William Colenso

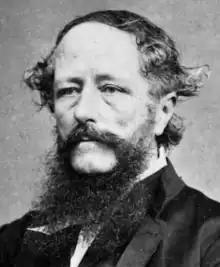
Colenso in 1868

William Colenso (17 November 1811 – 10 February 1899) was a Cornish Christian missionary to New Zealand, and also a printer, botanist, explorer and politician. He attended the signing of the Treaty of Waitangi and later wrote an account of the events at Waitangi.